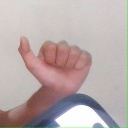
अक्षर: त